Lo Carmen

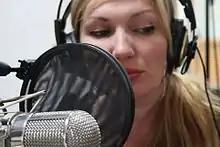
Lo Carmen recording

Loene Carmen (born 1970), better known by stage name Lo Carmen, is an Australian singer-songwriter, musician, music producer, author and actress with multiple albums in the indie rock vein.